Answer in natural language. How many Statues are visible in the scene? Choose between the following options: 4, 3, 0, 2 or 2
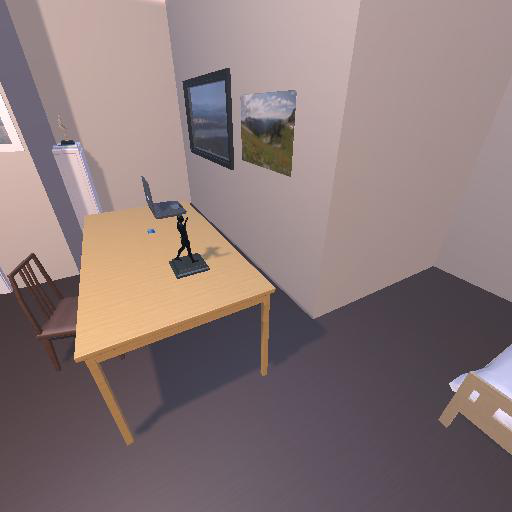
<answer>2</answer>